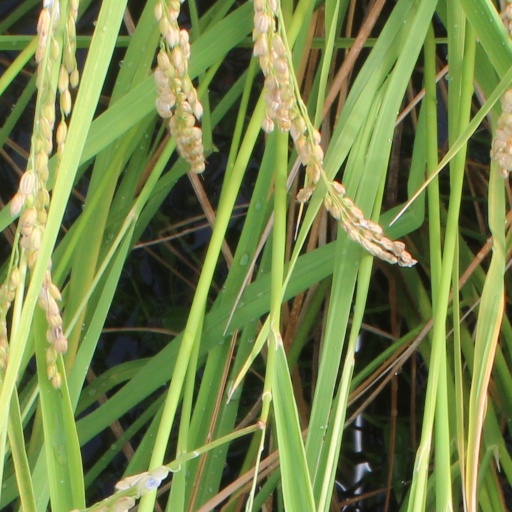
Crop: rice